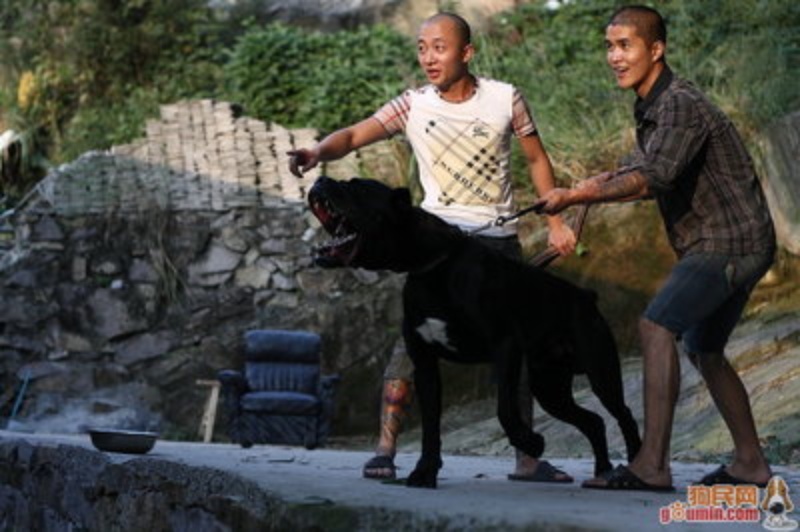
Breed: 253-n000105-Cane_Carso